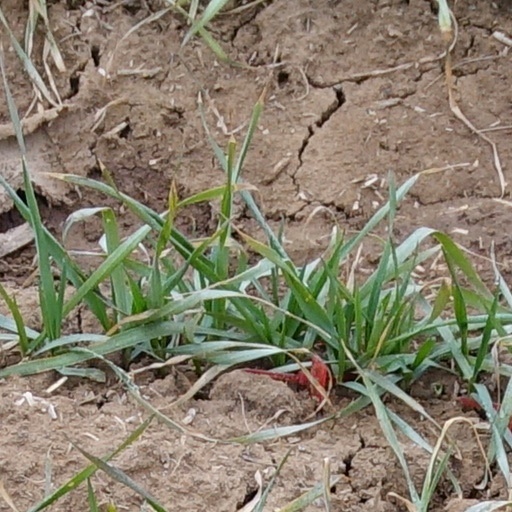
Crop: wheat